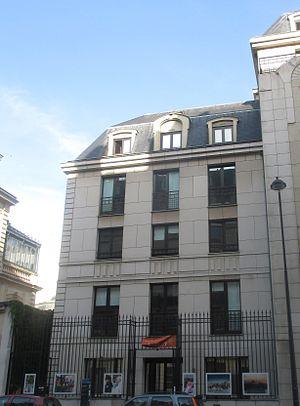
Façade de l'auberge de jeunesse Adveniat, tenue par les Assomptionnistes, 10 rue François Ier (Paris VIIIe).
Les Augustins de l'Assomption constituent une congrégation de religieux catholiques fondée à Nîmes par le père Emmanuel d'Alzon en 1845, approuvée par Rome en 1857, en 1864 et 1923. La règle de la congrégation reprend celle de saint Augustin d'Hippone qu'elle complète par ses propres constitutions.